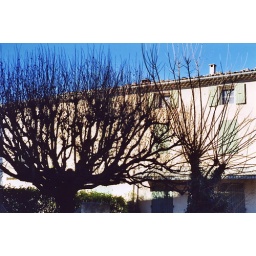
Winter plane trees in Mormoiron village